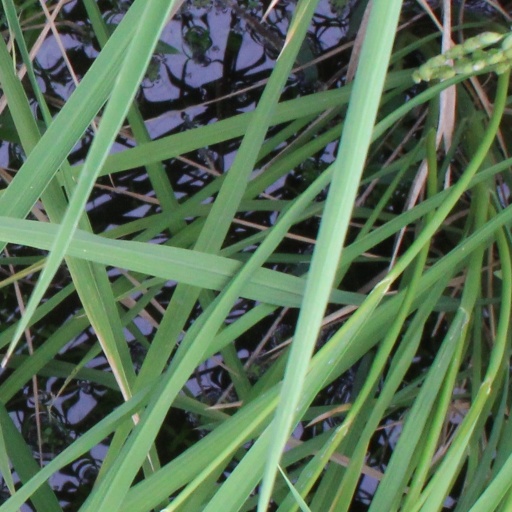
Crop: rice